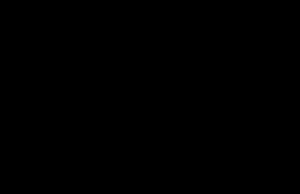
Les hormones thyroïdiennes, c'est-à-dire la thyroxine et la triiodothyronine, sont des hormones produites dans la thyroïde à partir d'iode et d'un acide aminé, la tyrosine. Celles-ci sont produites majoritairement sous forme de T₄. La T₄ agit comme une prohormone, relativement peu active, qui est convertie en T₃, plus active. La conversion de la T₄ en T₃ a lieu dans les cellules cibles, sous l'effet d'une enzyme, la thyroxine 5'-désiodase.